The Seven Dresses of Katrin

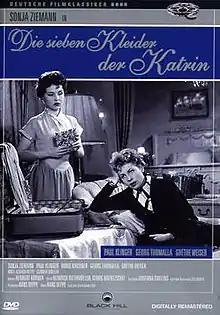
DVD Cover

The Seven Dresses of Katrin is a 1954 West German romantic comedy film directed by Hans Deppe and starring Sonja Ziemann, Paul Klinger, and Georg Thomalla.